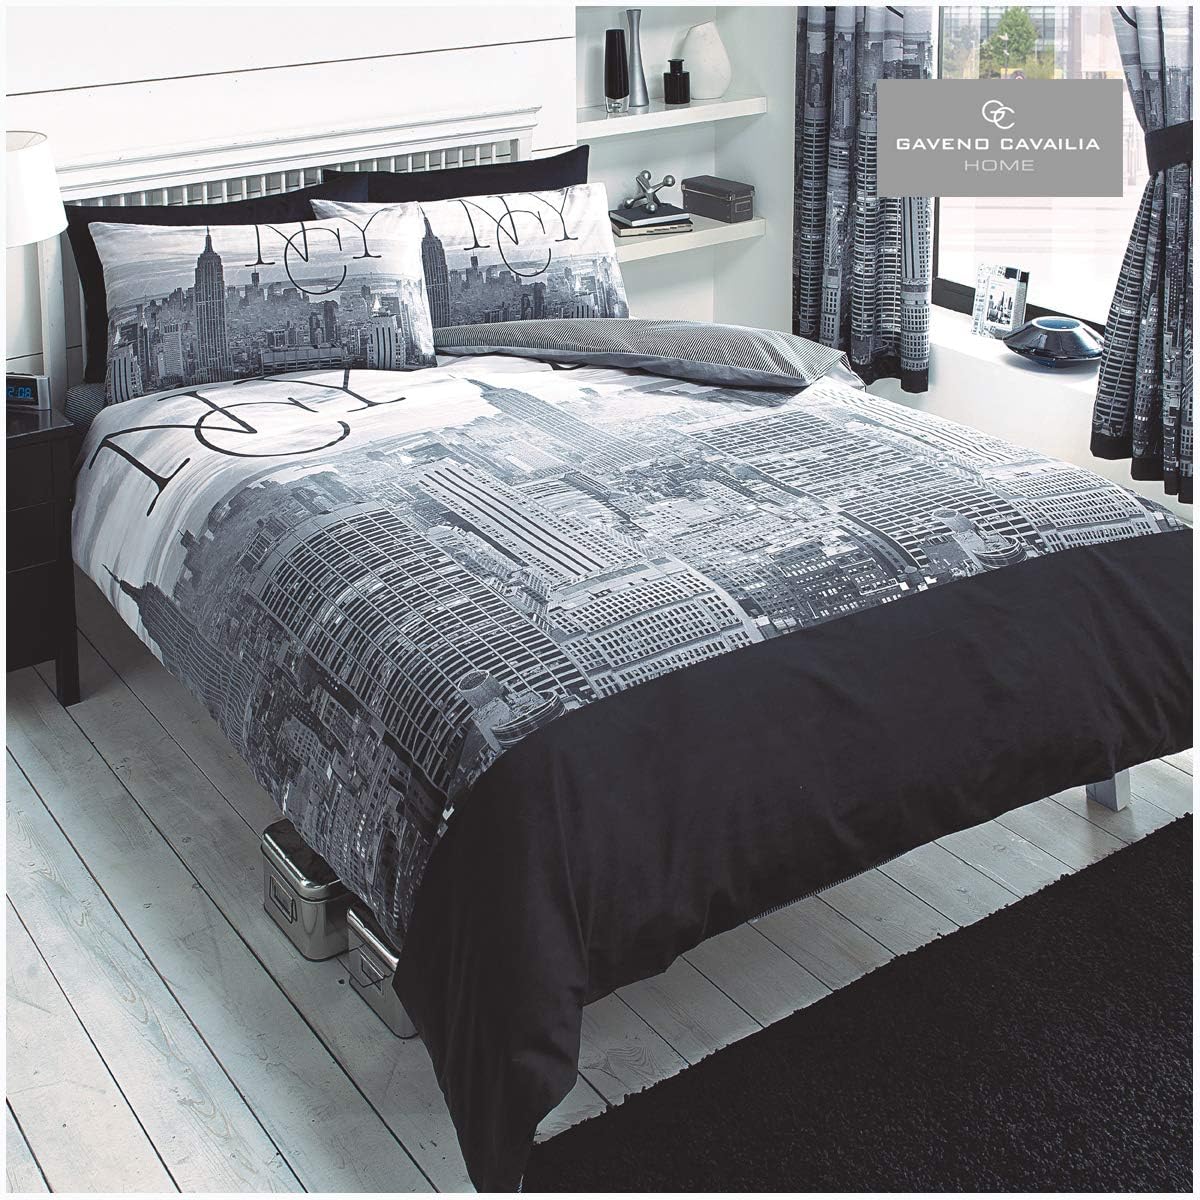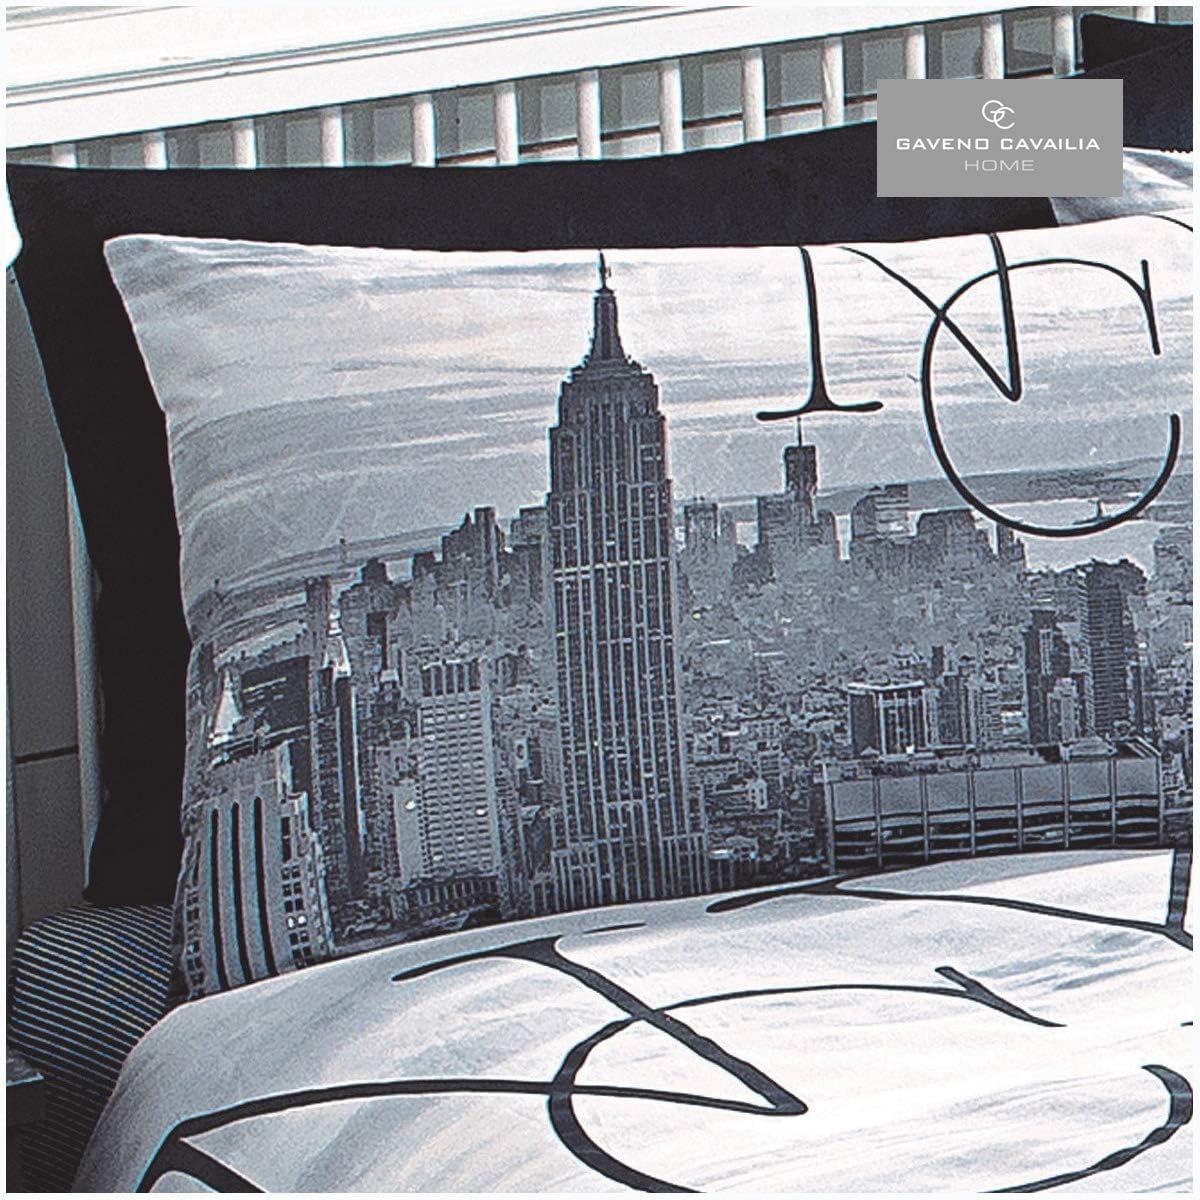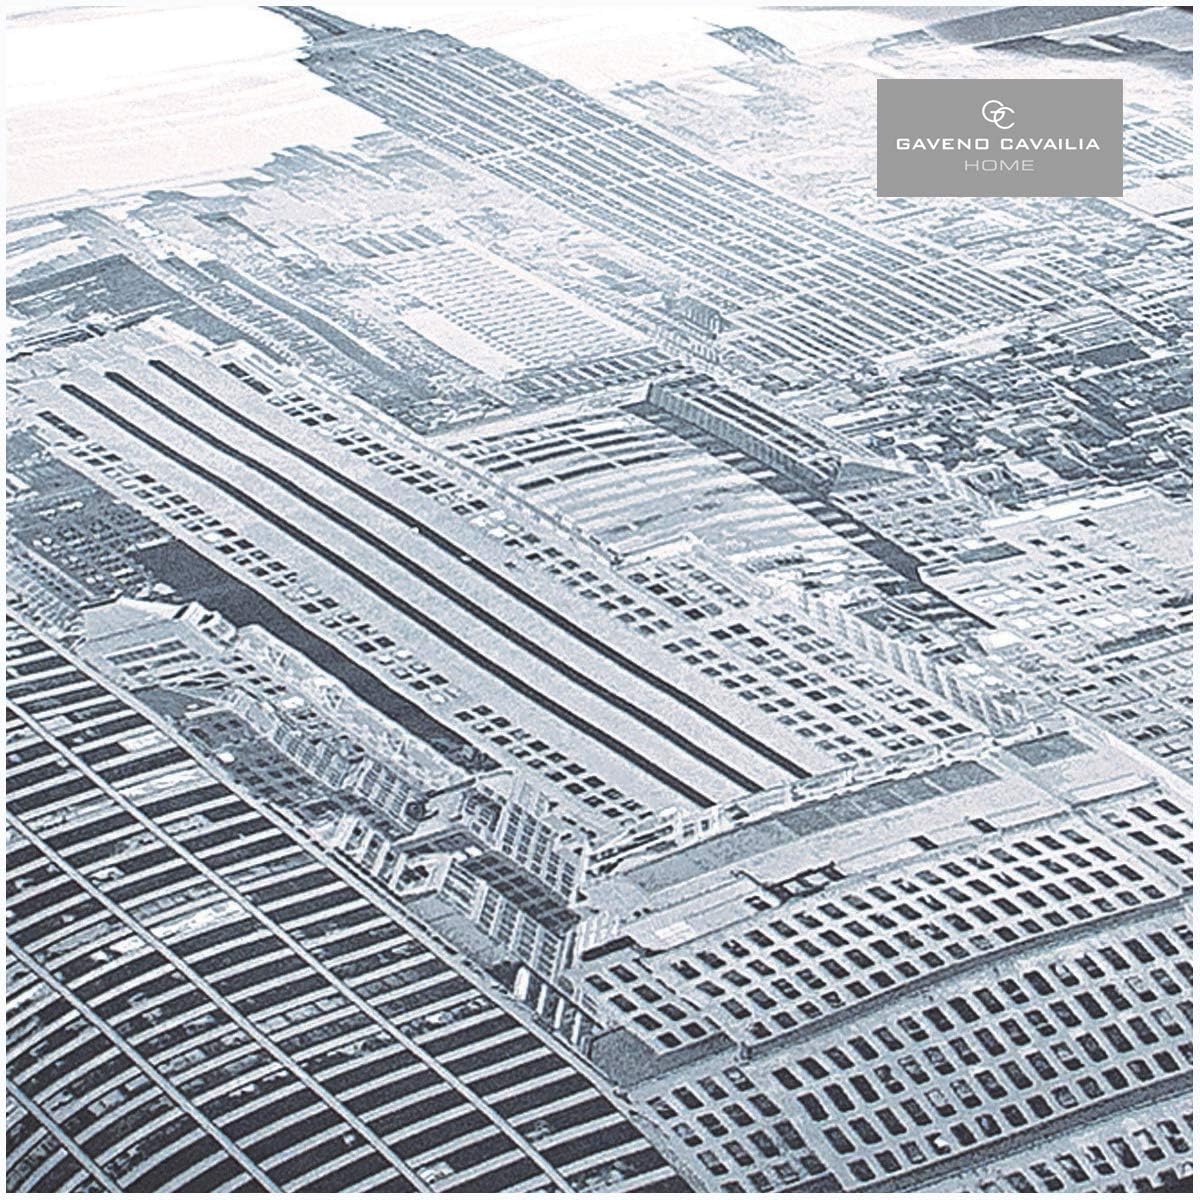
T&A Textiles New York City Black King Size Duvet Cover and Pillowcase Set
Category: Amazon Home
Brand new design Brand new design Features a great image of the New York skyline Features a great image of the New York skyline This set includes 1 x UK king size duvet cover and 2 x pillowcases This set includes 1 x UK king size duvet cover and 2 x pillowcases UK Duvet cover size: 230cm x 220cm UK Duvet cover size: 230cm x 220cm Pillowcase size: 50cm x 75cm Pillowcase size: 50cm x 75cm 50% Cotton, 50% Polyester 50% Cotton, 50% Polyester Machine washable Machine washable Main colour: Black & White Main colour: Black & White Additional sizes available Additional sizes available Please note: This is a 2 piece double sided sheet and pillowcase set, a comforter and pillow are not included Please note: This is a 2 piece double sided sheet and pillowcase set, a comforter and pillow are not included Bring a slice of The Big Apple to your home with this awesome bedding set. The black and white design features the famous New York skyline, full of skyscrapers and iconic buildings. This item can be machine washed at 40 degrees and tumble dried on a cool setting.
Features: 50% Cotton, 50% Polyester | Duvet cover size: 230cm x 220cm | Pillowcase size: 50cm x 75cm | Machine washable | This set includes 1 x king size duvet cover and 2 x pillowcases